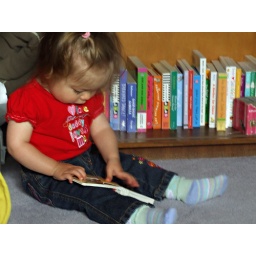
Kingsley has a good collection of books in her bedroom and just at the right level!:~)